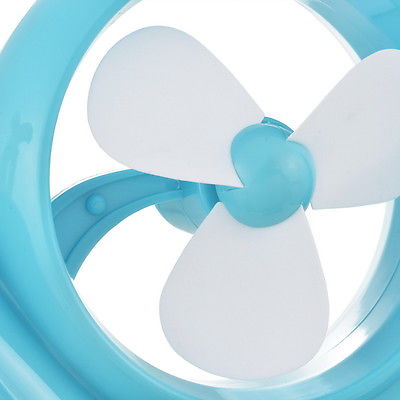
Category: fan